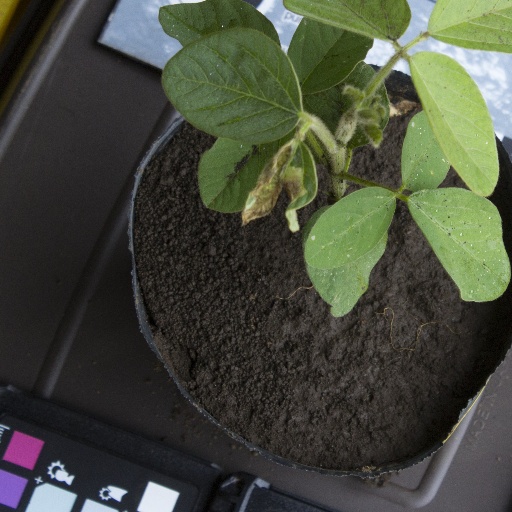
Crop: soybean